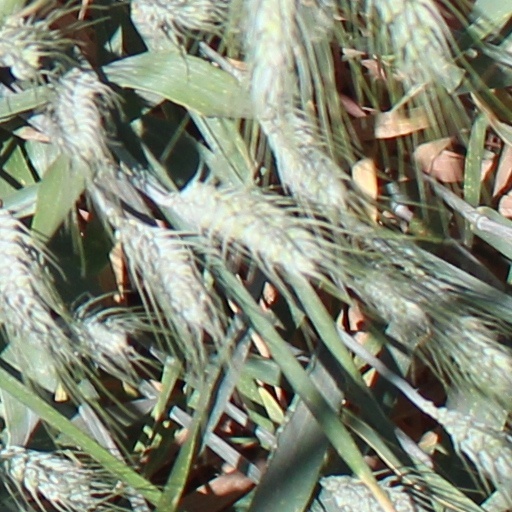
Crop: wheat